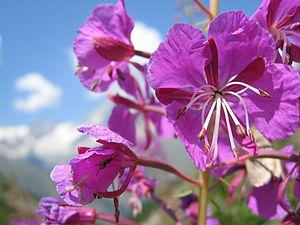
Les provinces et territoires du Canada ont pour emblèmes des drapeaux et des armoiries ainsi que des plantes ou animaux emblématiques.